Pontius Pilate

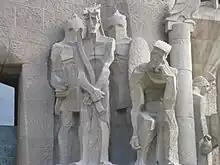
"Ecce Homo" by Subirachs from Basilica of the Sagrada Familia in Barcelona.

After the Middle Ages, depictions of Pilate become less frequent, though depictions are still made of his encounter with Jesus, especially in prints. In the sixteenth and seventeenth centuries, Pilate was frequently dressed as a Turk or Asian of no specific culture, wearing a turban, long robes, and a long beard, given the same characteristics as the Jews. Notable paintings of this era include Tintoretto's "Christ before Pilate" (1566/67), in which Pilate is given the forehead of a philosopher, and Gerrit van Honthorst's 1617 "Christ before Pilate", which was later recatalogued as "Christ before the High Priest" due to Pilate's Jewish appearance.